Carlos Aldabe

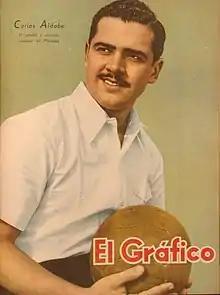
Aldabe on the cover of El Gráfico in July 1942

Carlos Roberto Aldabe (1 January 1919 – 16 October 1998) was an Argentine association football player and coach. He is mostly known for leading the then prominently staffed Colombian club CD Los Millonarios as player-manager to their first championship.